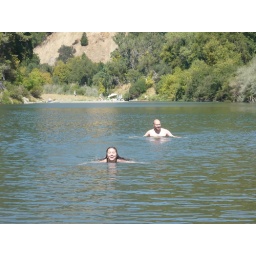
Missy & Michael swimming in ice cold water